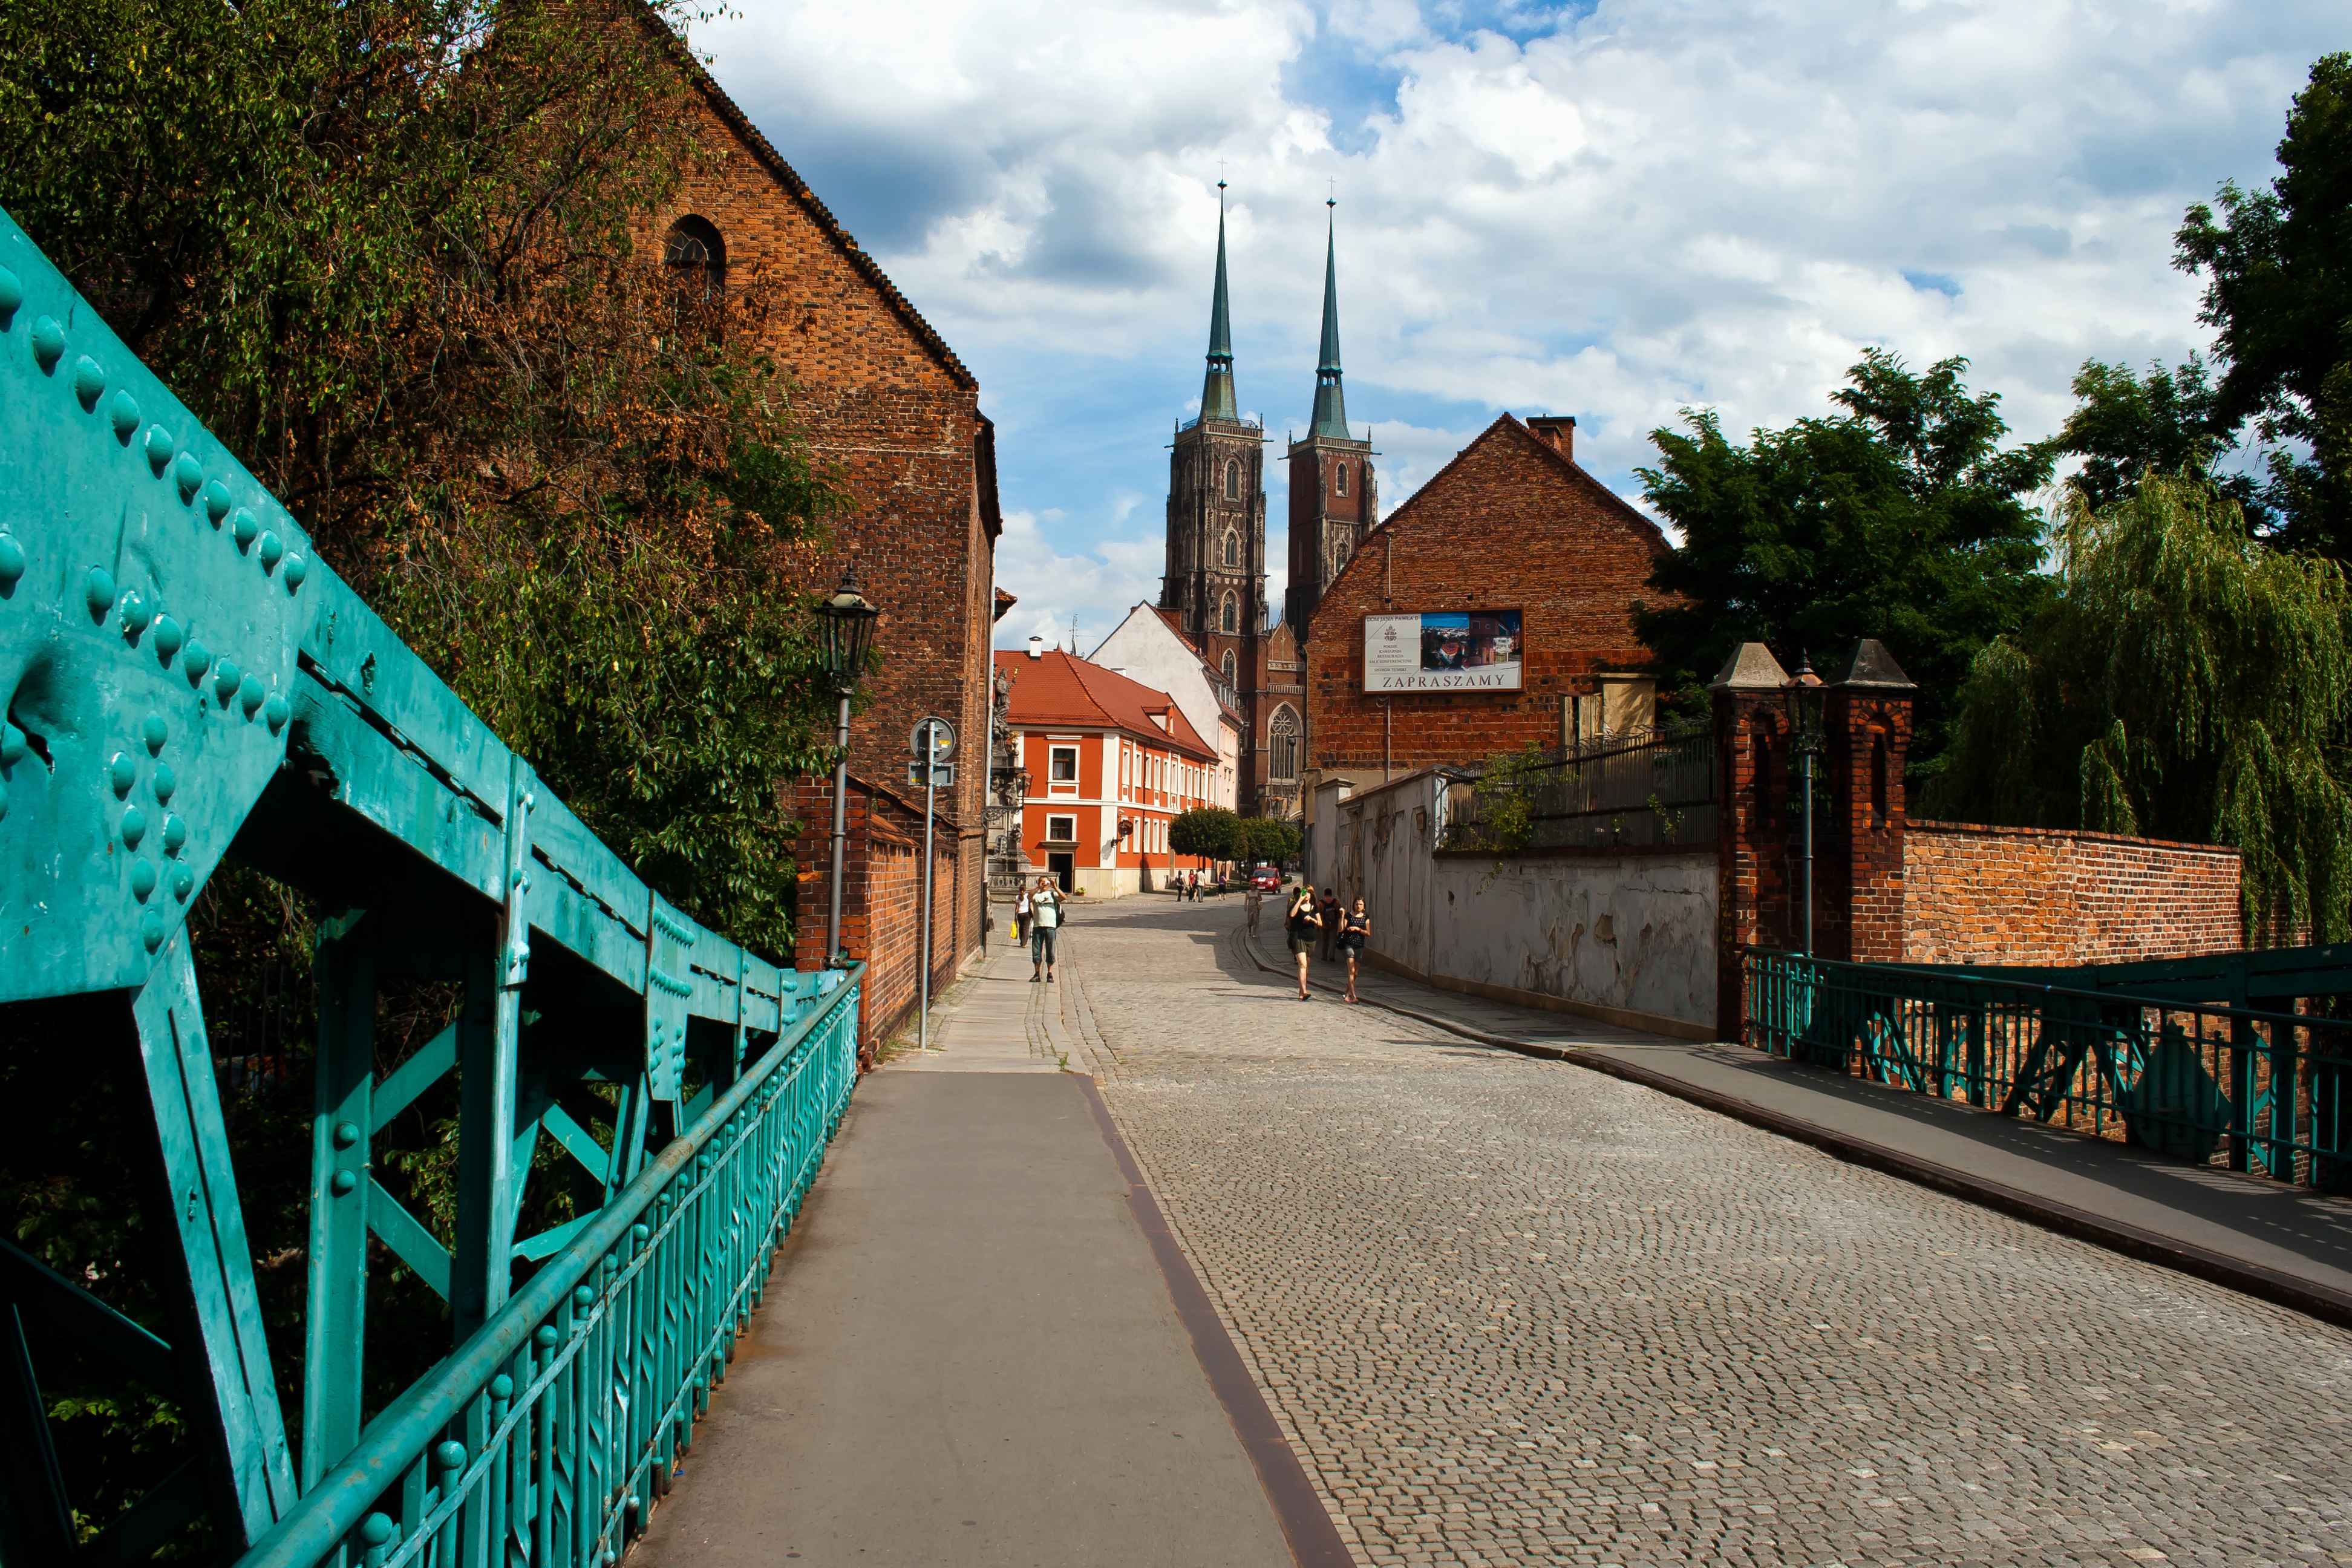
road, bridge, street, town, cityscape, vacation, travel, transport, tourism, waterway, silesia, neighbourhood, wroclaw, historic old town, urban area, human settlement, sand island